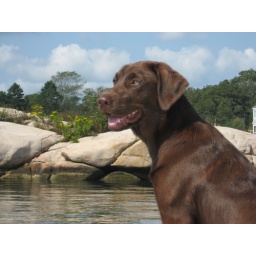
CHICHI on boat in front of rock